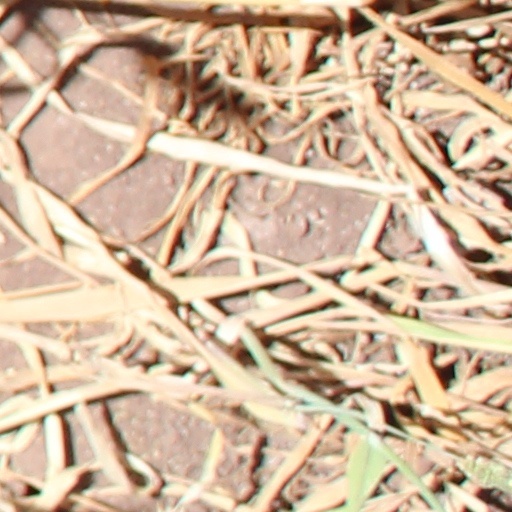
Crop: wheat